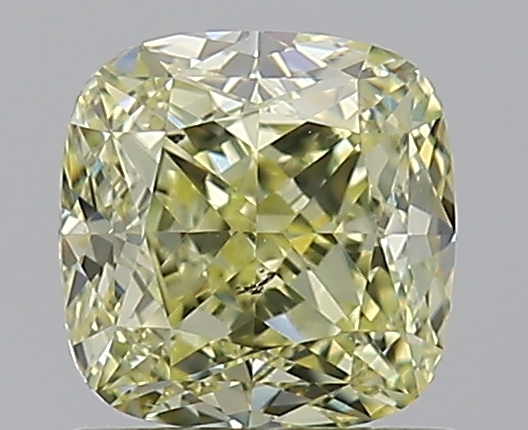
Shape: cushion
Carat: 1.01
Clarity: SI1
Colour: FANCY
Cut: EX
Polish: VG
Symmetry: VG
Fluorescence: N
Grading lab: GIA
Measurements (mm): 5.49 x 5.44 x 3.75